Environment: real
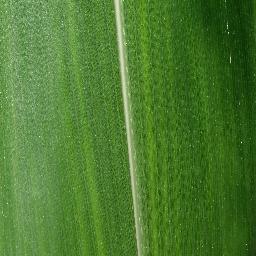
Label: healthy